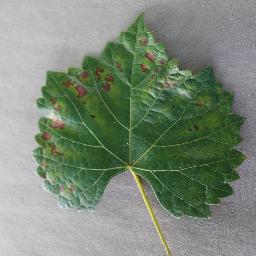
Label: Grape___Esca_(Black_Measles)